Fabbrica di Cioccolato Cima Norma

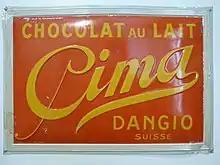
Product sales advertising sign

§The Fabbrica di Cioccolato CimaNorma S.A., also Chocolat Cima-Norma S.A., in Dangio- Torre (today Blenio municipality) was an industrial chocolate production company in the canton of Ticino. It was founded in 1903 by the Cima brothers and closed its doors in 1968. The company "CimaNorma S.A." also stands for the economic development and modernization advancement goal from the beginning of the 20th century for the mountain valley Blenio Valley, which was classified as a peripheral region.